Pia Cayetano

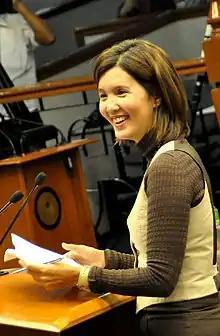
Cayetano at the Senate session in 2010

From 1992 to 1995, Cayetano was an associate lawyer at the Castillo, Laman Tan, and Pantaleon Law Offices, specializing in corporate and intellectual property law. From 1996 to 1999, she was an officer for the legal and corporate affairs of the Belle Corporation and its affiliates, including the gaming conglomerate BW Resources. In 2000, she was general counsel for the Philweb Corporation. In 2001, she was appointed chairwoman of the Maxi Group of Companies, a retailer and distributor of educational toys, infant apparel and accessories. In 2012, she opened her own cafe, Slice, at Bonifacio High Street in Taguig.